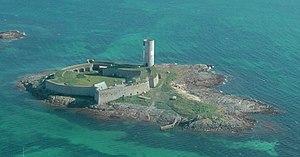
Fort cigogne, vue aerienne, Archipel des Glenans This building is inscrit au titre des Monuments Historiques. It is indexed in the Base Mérimée, a database of architectural heritage maintained by the French Ministry of Culture,
Fort Cigogne est un ancien fort militaire français situé sur l'île Cigogne dans l'archipel des Glénan, dans le Finistère. Propriété de l'État, inscrit au titre des monuments historiques le 17 juillet 2009, il est aujourd'hui loué à l'école de voile Les Glénans. Une tour sert aussi d'amer.